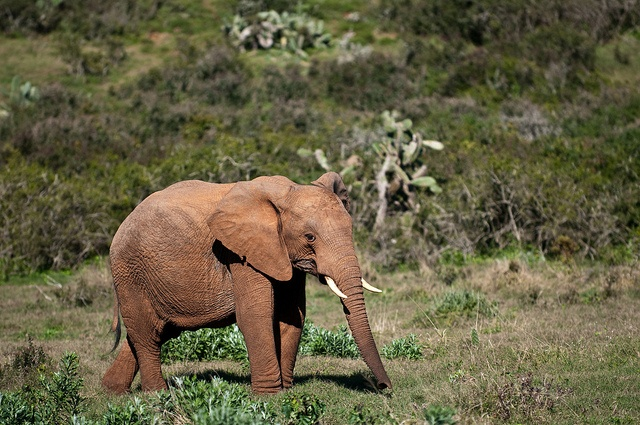
A large elephant is walking through the green terrain.
Elephant standing in large open area in natural setting.
A single elephant walking on the grass in the wild.
An elephant side view walking in grass and shrubs.
A lone elephant stands in a scrubby field.